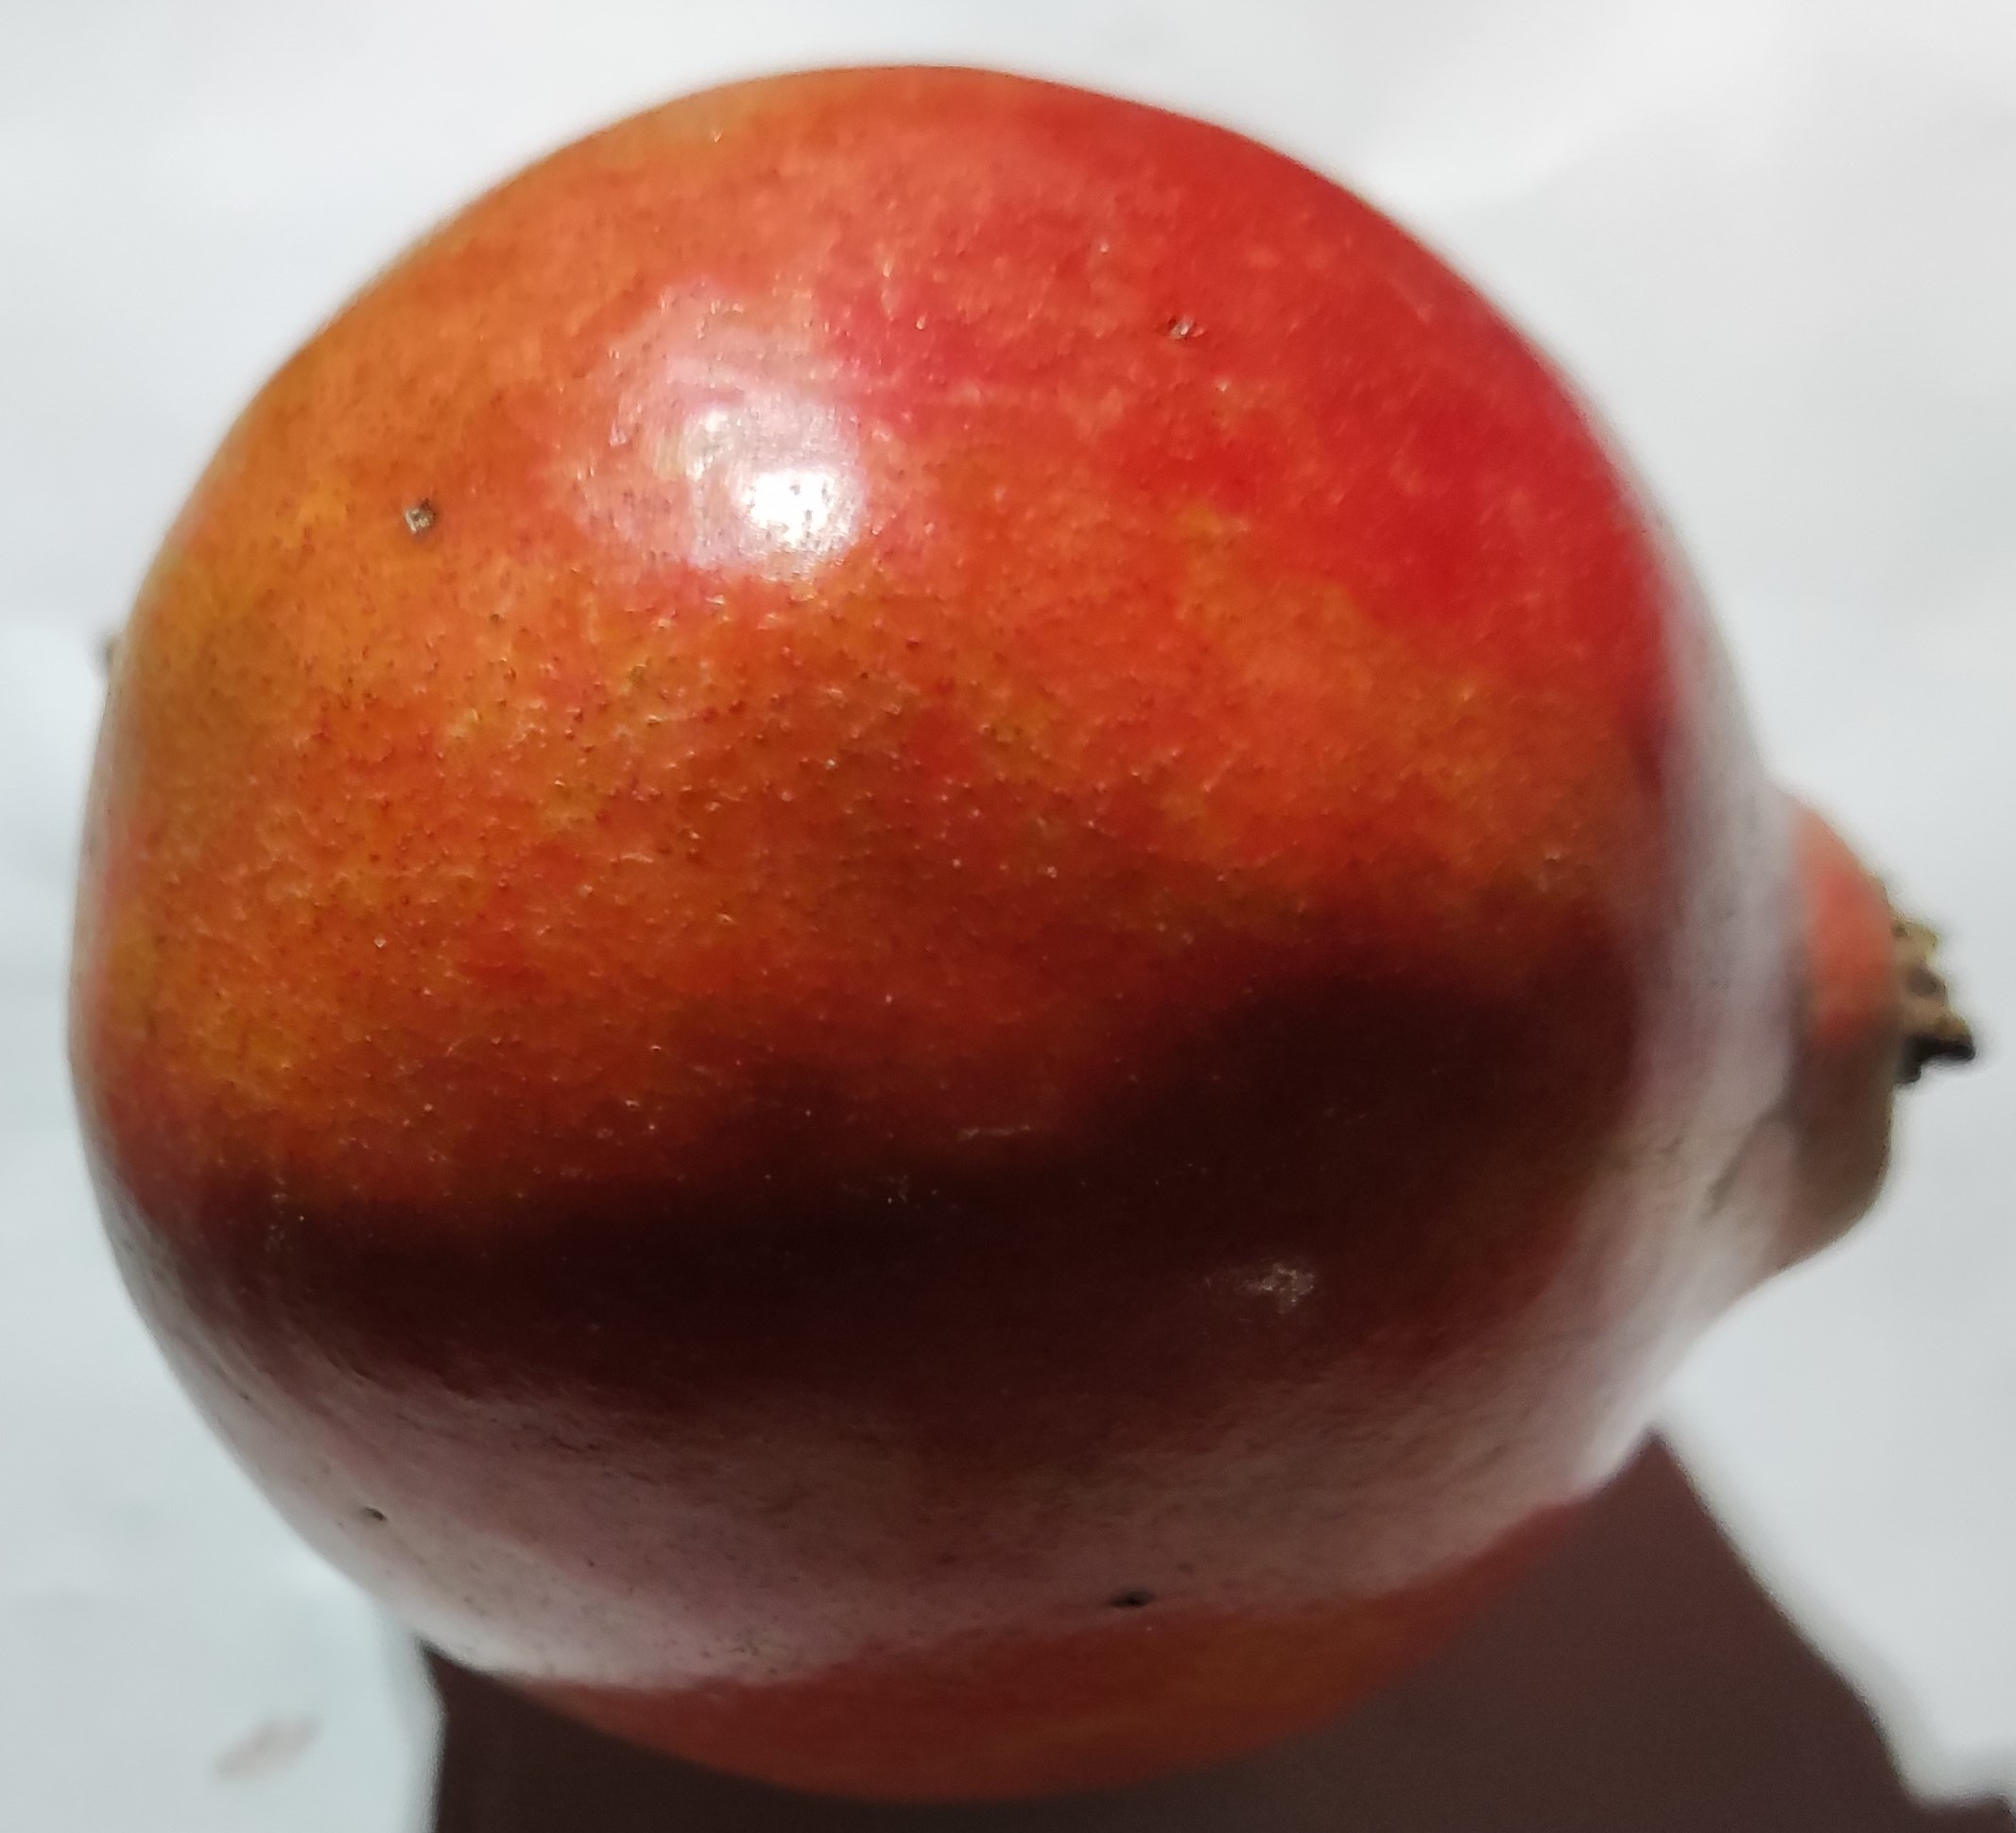
Fruit: pomegranate
Condition: fresh